Shurahbil ibn Hasana

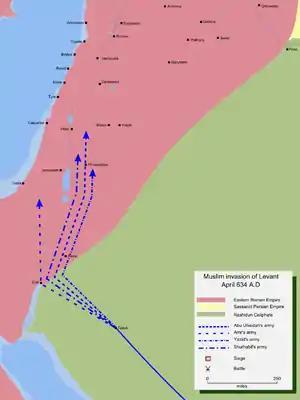
The path of Shurahbil's army in Palestine

Shurahbil later took part in the raids against the pagan Arabs during the lifetime of Muhammad. After Muhammad died in 632, many of the Arab tribes that had embraced Islam left the faith and defected from the embryonic Muslim state. The Ridda wars were subsequently launched throughout Arabia by the first Rashidun Caliph Abu Bakr to subdue those tribes. During those wars, Shurahbil fought on the Muslim side as a deputy commander of Khalid ibn al-Walid in the campaign in Aqraba or al-Yamama in the central Najd.